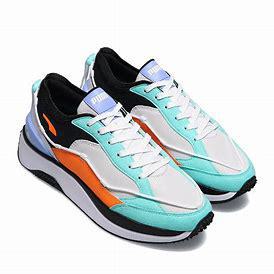
Brand: Puma
Model: Cruise Rider